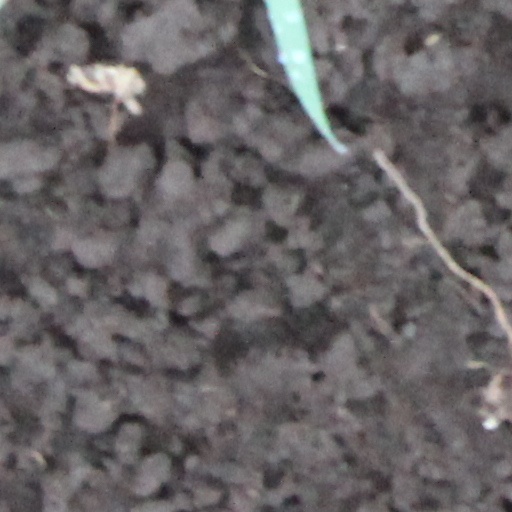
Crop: wheat